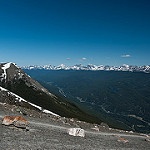
Label: mountain